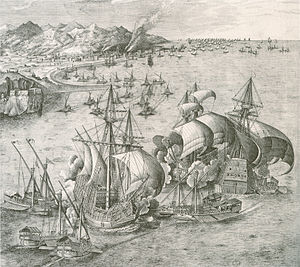
Mary Rose / Militærhistorie / Første franske krig
En gravering fra det 16. århundrede, som viser karrakker, noget lig Mary Rose, angrebet af meget manøvredygtige galejer; af Frans Huys efter Pieter Bruegel den Ældre, omkring 1561
To sejlskibe nær kysten angrebet af adskillige galejer og flere galejer på vej i baggrunden for at deltage
Mary Rose var et orlogsfartøj af typen karrak, som indgik i den engelske flåde under Henrik 8.'s regeringstid i første halvdel af 1500-tallet. Efter 33 års indsats mod franske, bretonske og skotske styrker deltog skibet i sit sidste slag den 19. juli 1545. I spidsen for et angreb mod franske galejer sank Mary Rose i Solentsundet mellem Isle of Wight og det engelske fastland, inden for synsvidde af Southsea Castle, som er den fæstning uden for Portsmouth, hvor Henrik 8. selv befandt sig. Mary Rose genopdagedes i 1971 og bjergedes i oktober 1982 ved et af de mest bekostelige og komplicerede marinarkæologiske projekter nogensinde. Til trods for at en stor del af skibet er nedbrudt af erosion og biologiske angreb, har de tilbageværende dele uvurderlig historisk værdi som en tidskapsel fra England i første del af 1500-tallet.